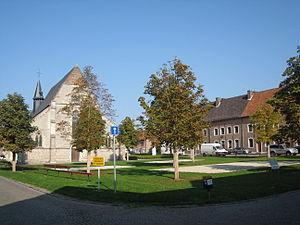
L'église Sainte-Anne du béguinage est une église gothique située sur le territoire de la ville belge de Saint-Trond, dans la province de Limbourg.